Just William (1977 TV series)

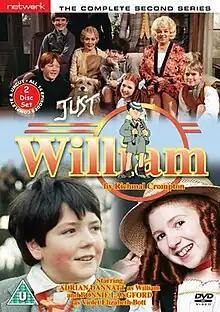

Just William is a British television series based on the "Just William" series of books by Richmal Crompton. It aired for two series, between 1977 and 1978, on ITV. The series starred child actors Adrian Dannatt as William and Bonnie Langford as Violet, as well as established film star Diana Dors as Mrs Bott.